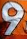
Number: 9